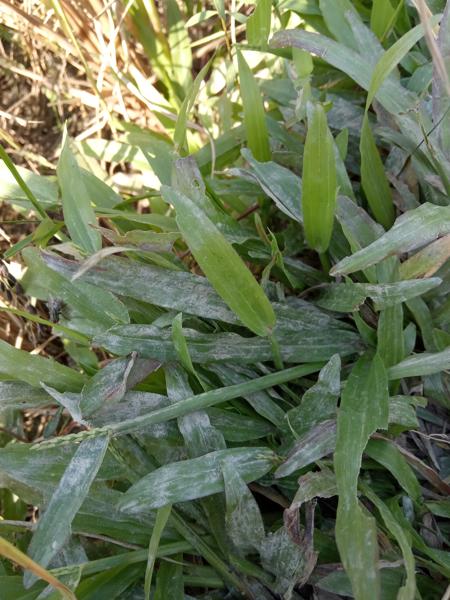
Weed species: Paspalum scrobiculatum